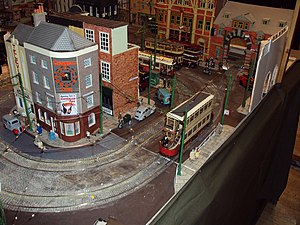
Modelsporvogn
Modelsporvej ved udstilling i Blackburn.
En modelsporvogn er en gengivelse af en sporvogn i formindsket størrelse i model.